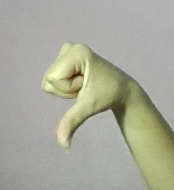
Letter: waw